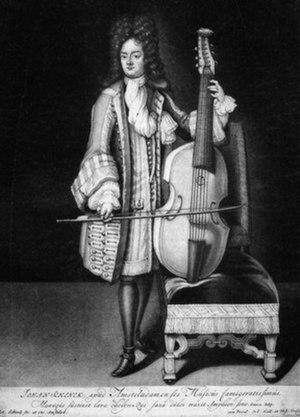
Portrait de Johannes Schenck, par son frère le graveur Peter Schenck (avant 1711)
Johannes Schenck, baptisé le 3 juin 1660 à Amsterdam et mort après 1712, peut-être à Düsseldorf, est un compositeur et virtuose de la viole de gambe néerlandais, né de parents allemands et actif en Allemagne durant la seconde partie de sa vie.